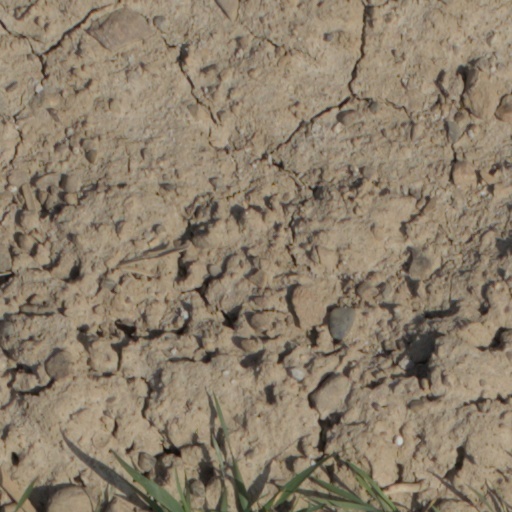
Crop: wheat